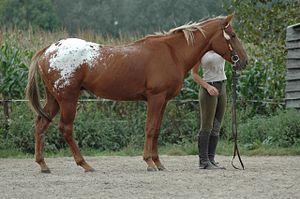
La liste de races chevalines, incluant les poneys, s'est enrichie sous l'influence de la sélection naturelle et de l'élevage sélectif de l'espèce equus ferus caballus, le cheval domestique, sous le contrôle humain. L'espèce du cheval s'est divisée en plusieurs centaines de races, réparties sur tous les continents. Le classement de ces races est établi par la Fédération équestre internationale, qui en distingue trois grands types : le cheval de selle destiné à être monté, le cheval de trait destiné à la traction animale, et le poney, arbitrairement défini comme un cheval mesurant moins d'1,48 m de haut, notion controversée. D'autres distinctions peuvent être opérées, notamment entre les races de travail, de couleur, de sport, et d'allures.